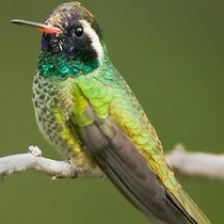
Species: WHITE EARED HUMMINGBIRD
Scientific name: BASILINNA LEUCOTIS
ImageNet parent category: hummingbird